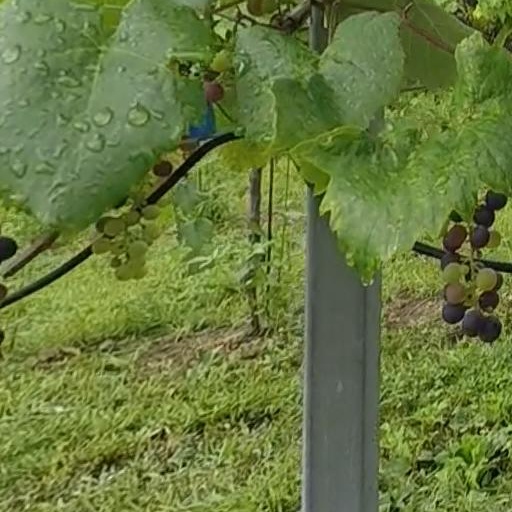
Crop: grape